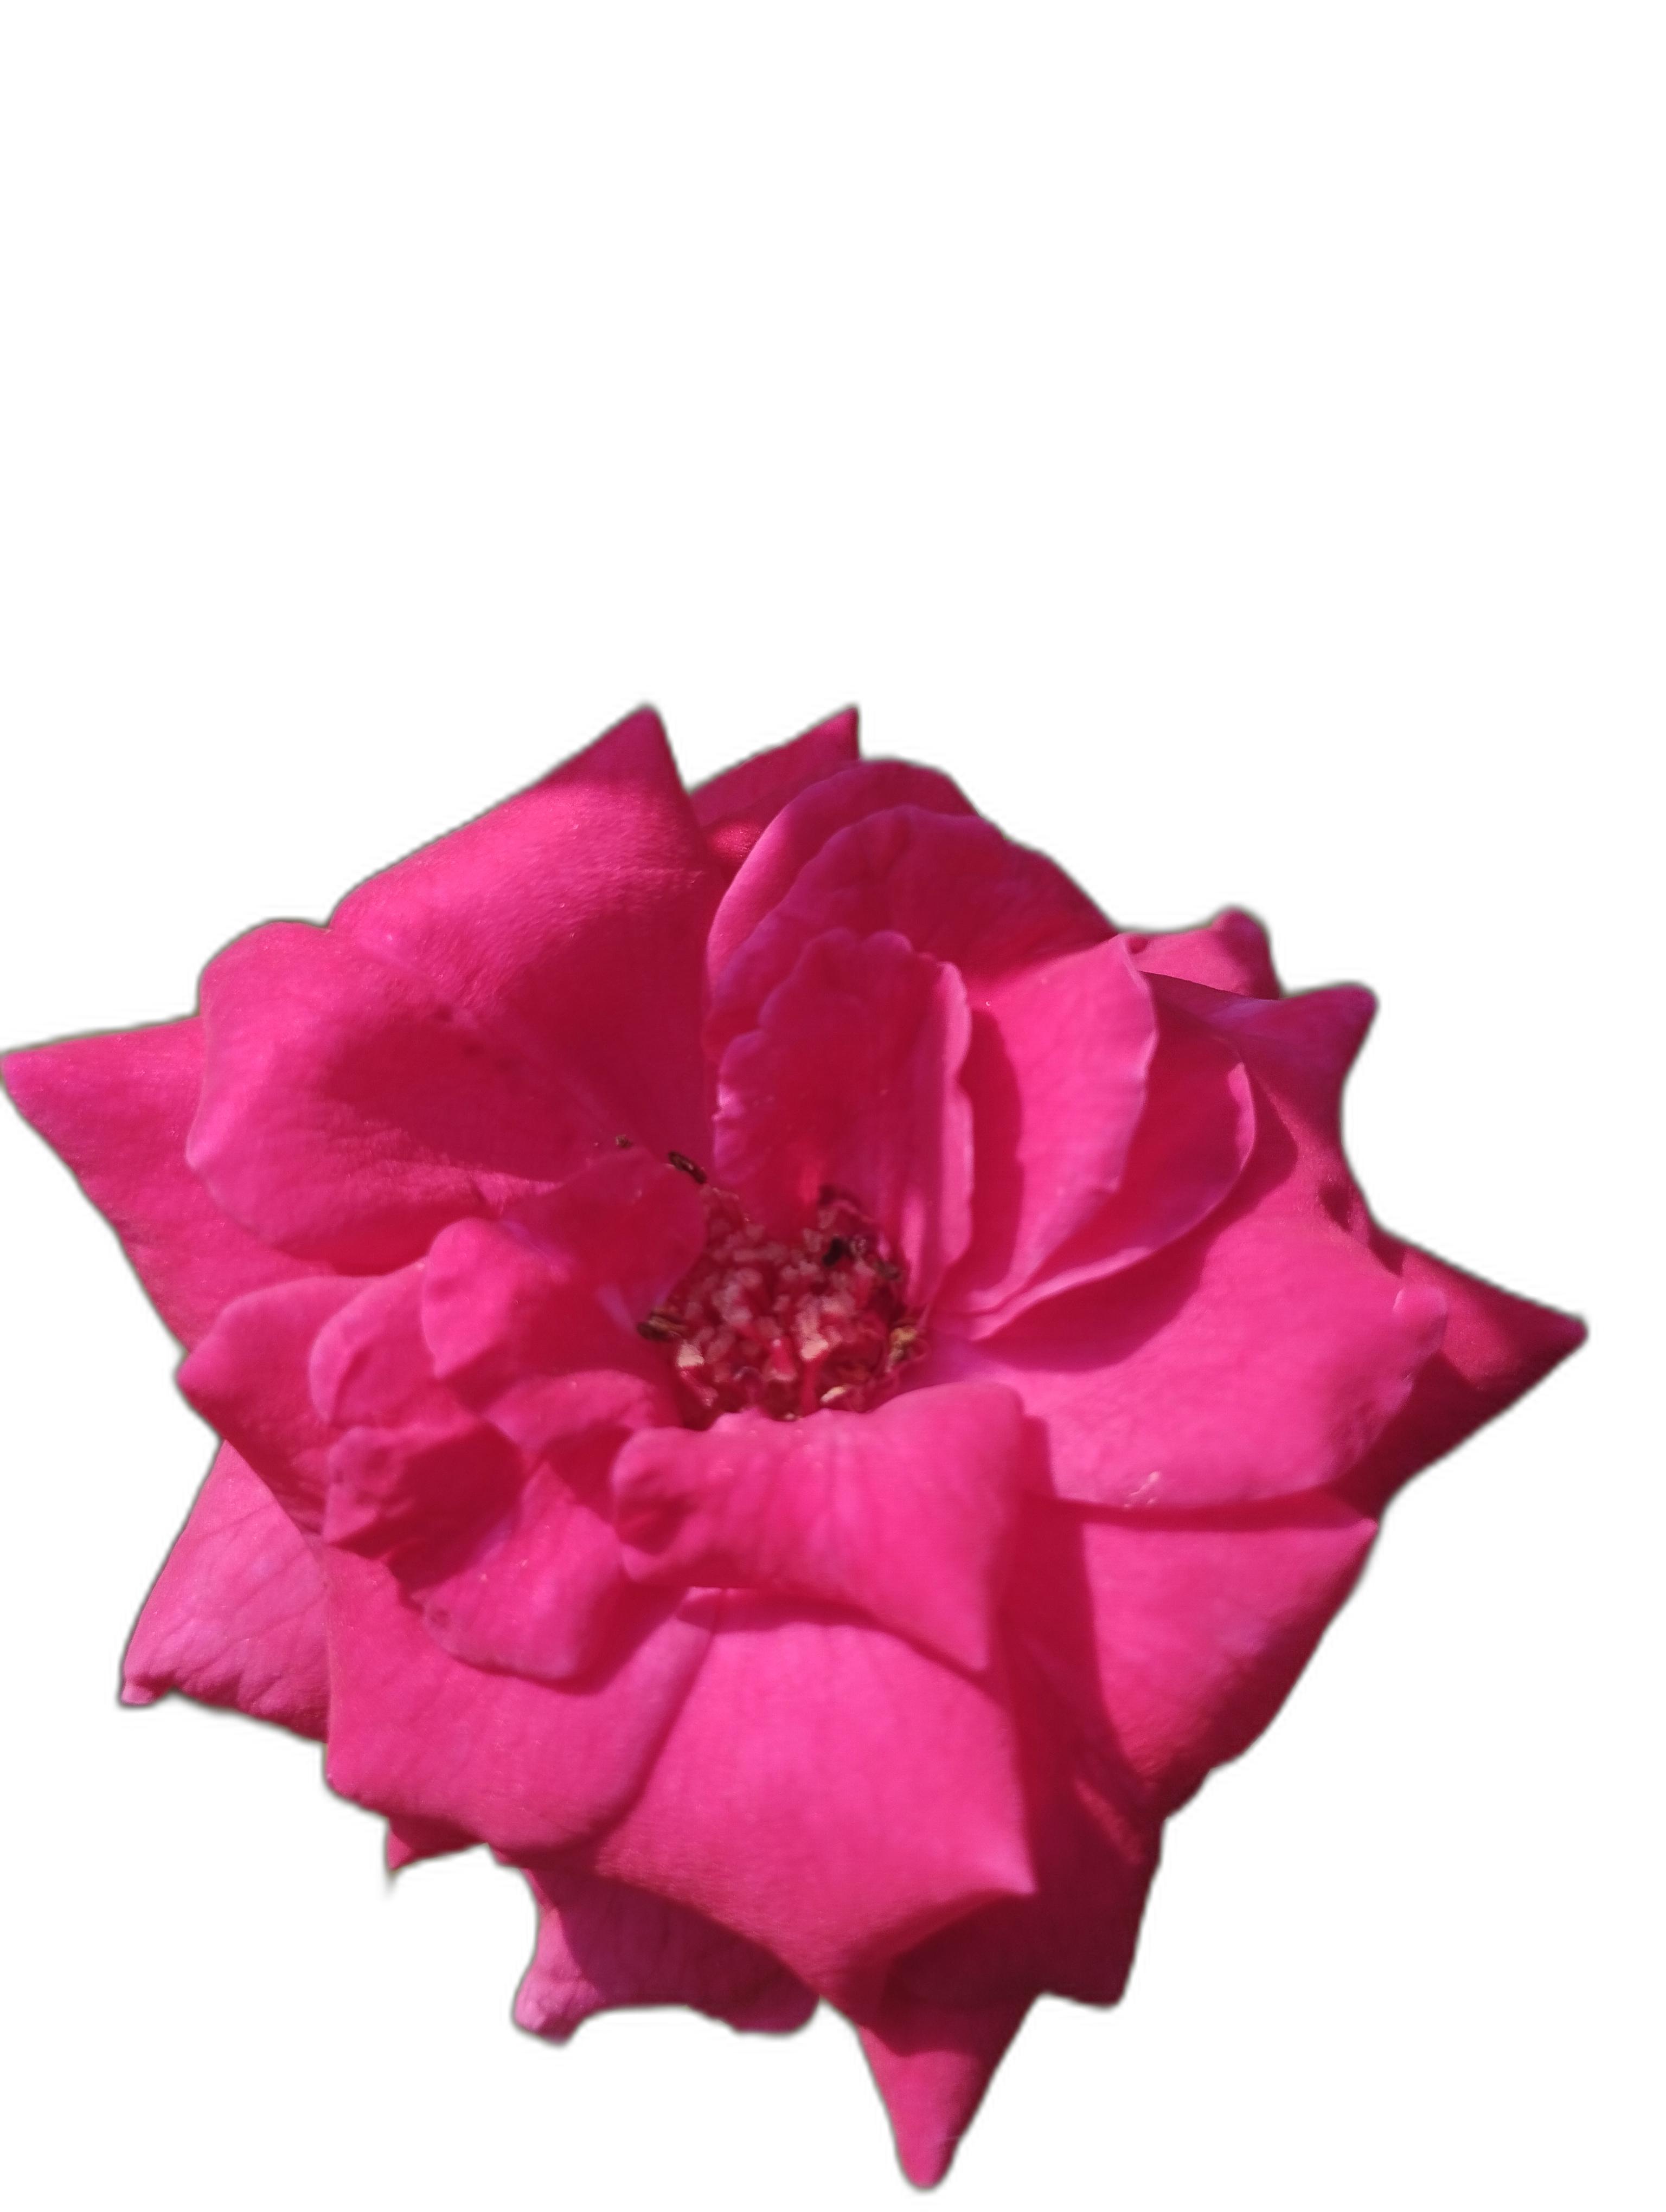
Label: Rose